Edward VII Park

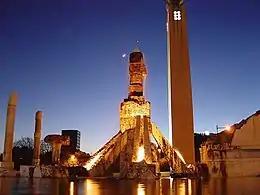

The park's central strip, covered with grass, is flanked by long Portuguese paved walkways, dividing the park into two green, tree-lined zones. In the northwest corner of the park, on the site of an old basalt quarry, is the Estufa Fria—a greenhouse, with a variety of exotic plants, streams, waterfalls, palm trees, fuchsias, banana trees , and the Hot Greenhouse with lush plants, cacti as well as tropical birds.